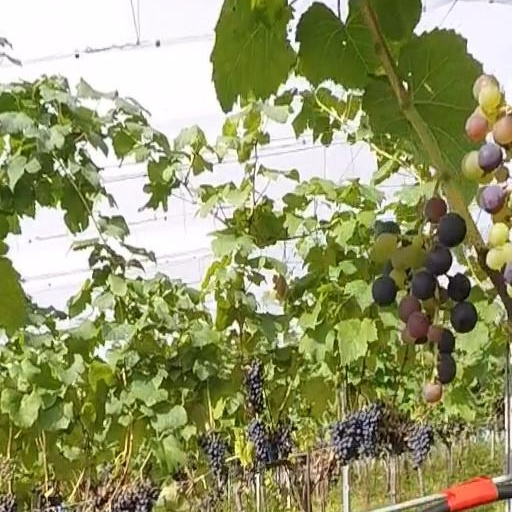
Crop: grape